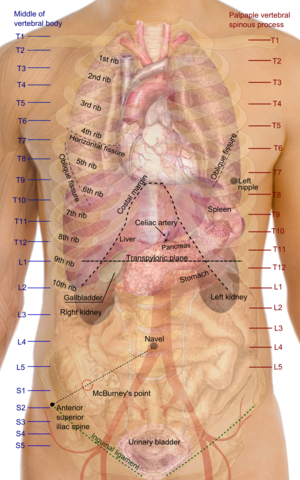
En anatomie humaine, le tronc est la partie moyenne du corps. On le subdivise en trois parties, de haut en bas : le thorax, l'abdomen et le petit bassin.